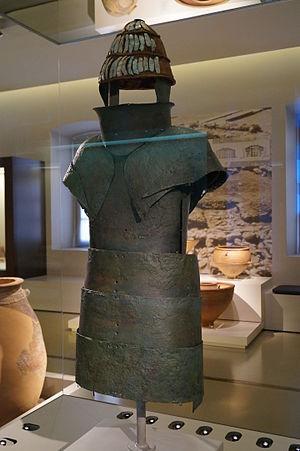
L’armure mycénienne de Dendra est une armure d'époque mycénienne trouvée dans les fouilles de la nécropole de Dendra, village grec d'Argolide, en 1960. Datée de la fin du XVᵉ siècle av. J.-C., c'est la plus ancienne armure complète découverte en Europe.